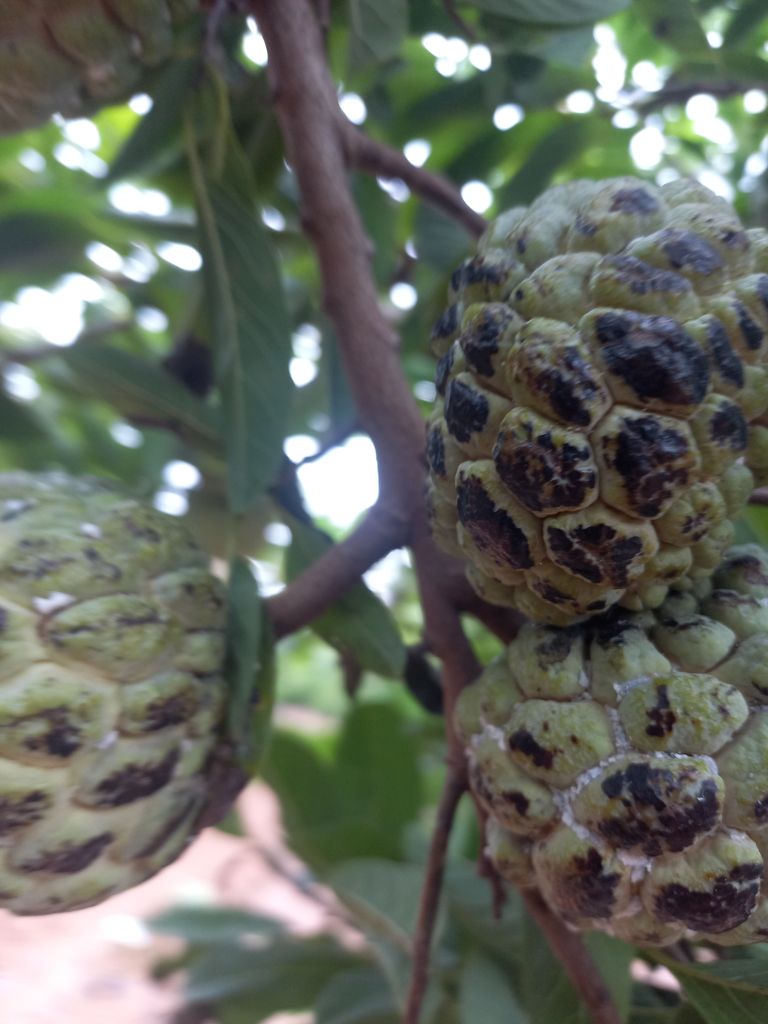
Disease label: Blank Canker